MTV (German TV channel)

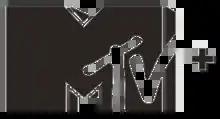
Logo of MTV+ Germany.

MTV+ was the timeshift service of MTV Germany. It replaced the Nicknight block on 1 November 2018 and aired from 8:15 pm to 5 am on Nickelodeon Germany. The block wasn't available on Nick Austria and Nick Switzerland, where the Nicknight brand was used until 1 October 2021. On 1 March 2021, MTV+ was replaced by Comedy Central +1.